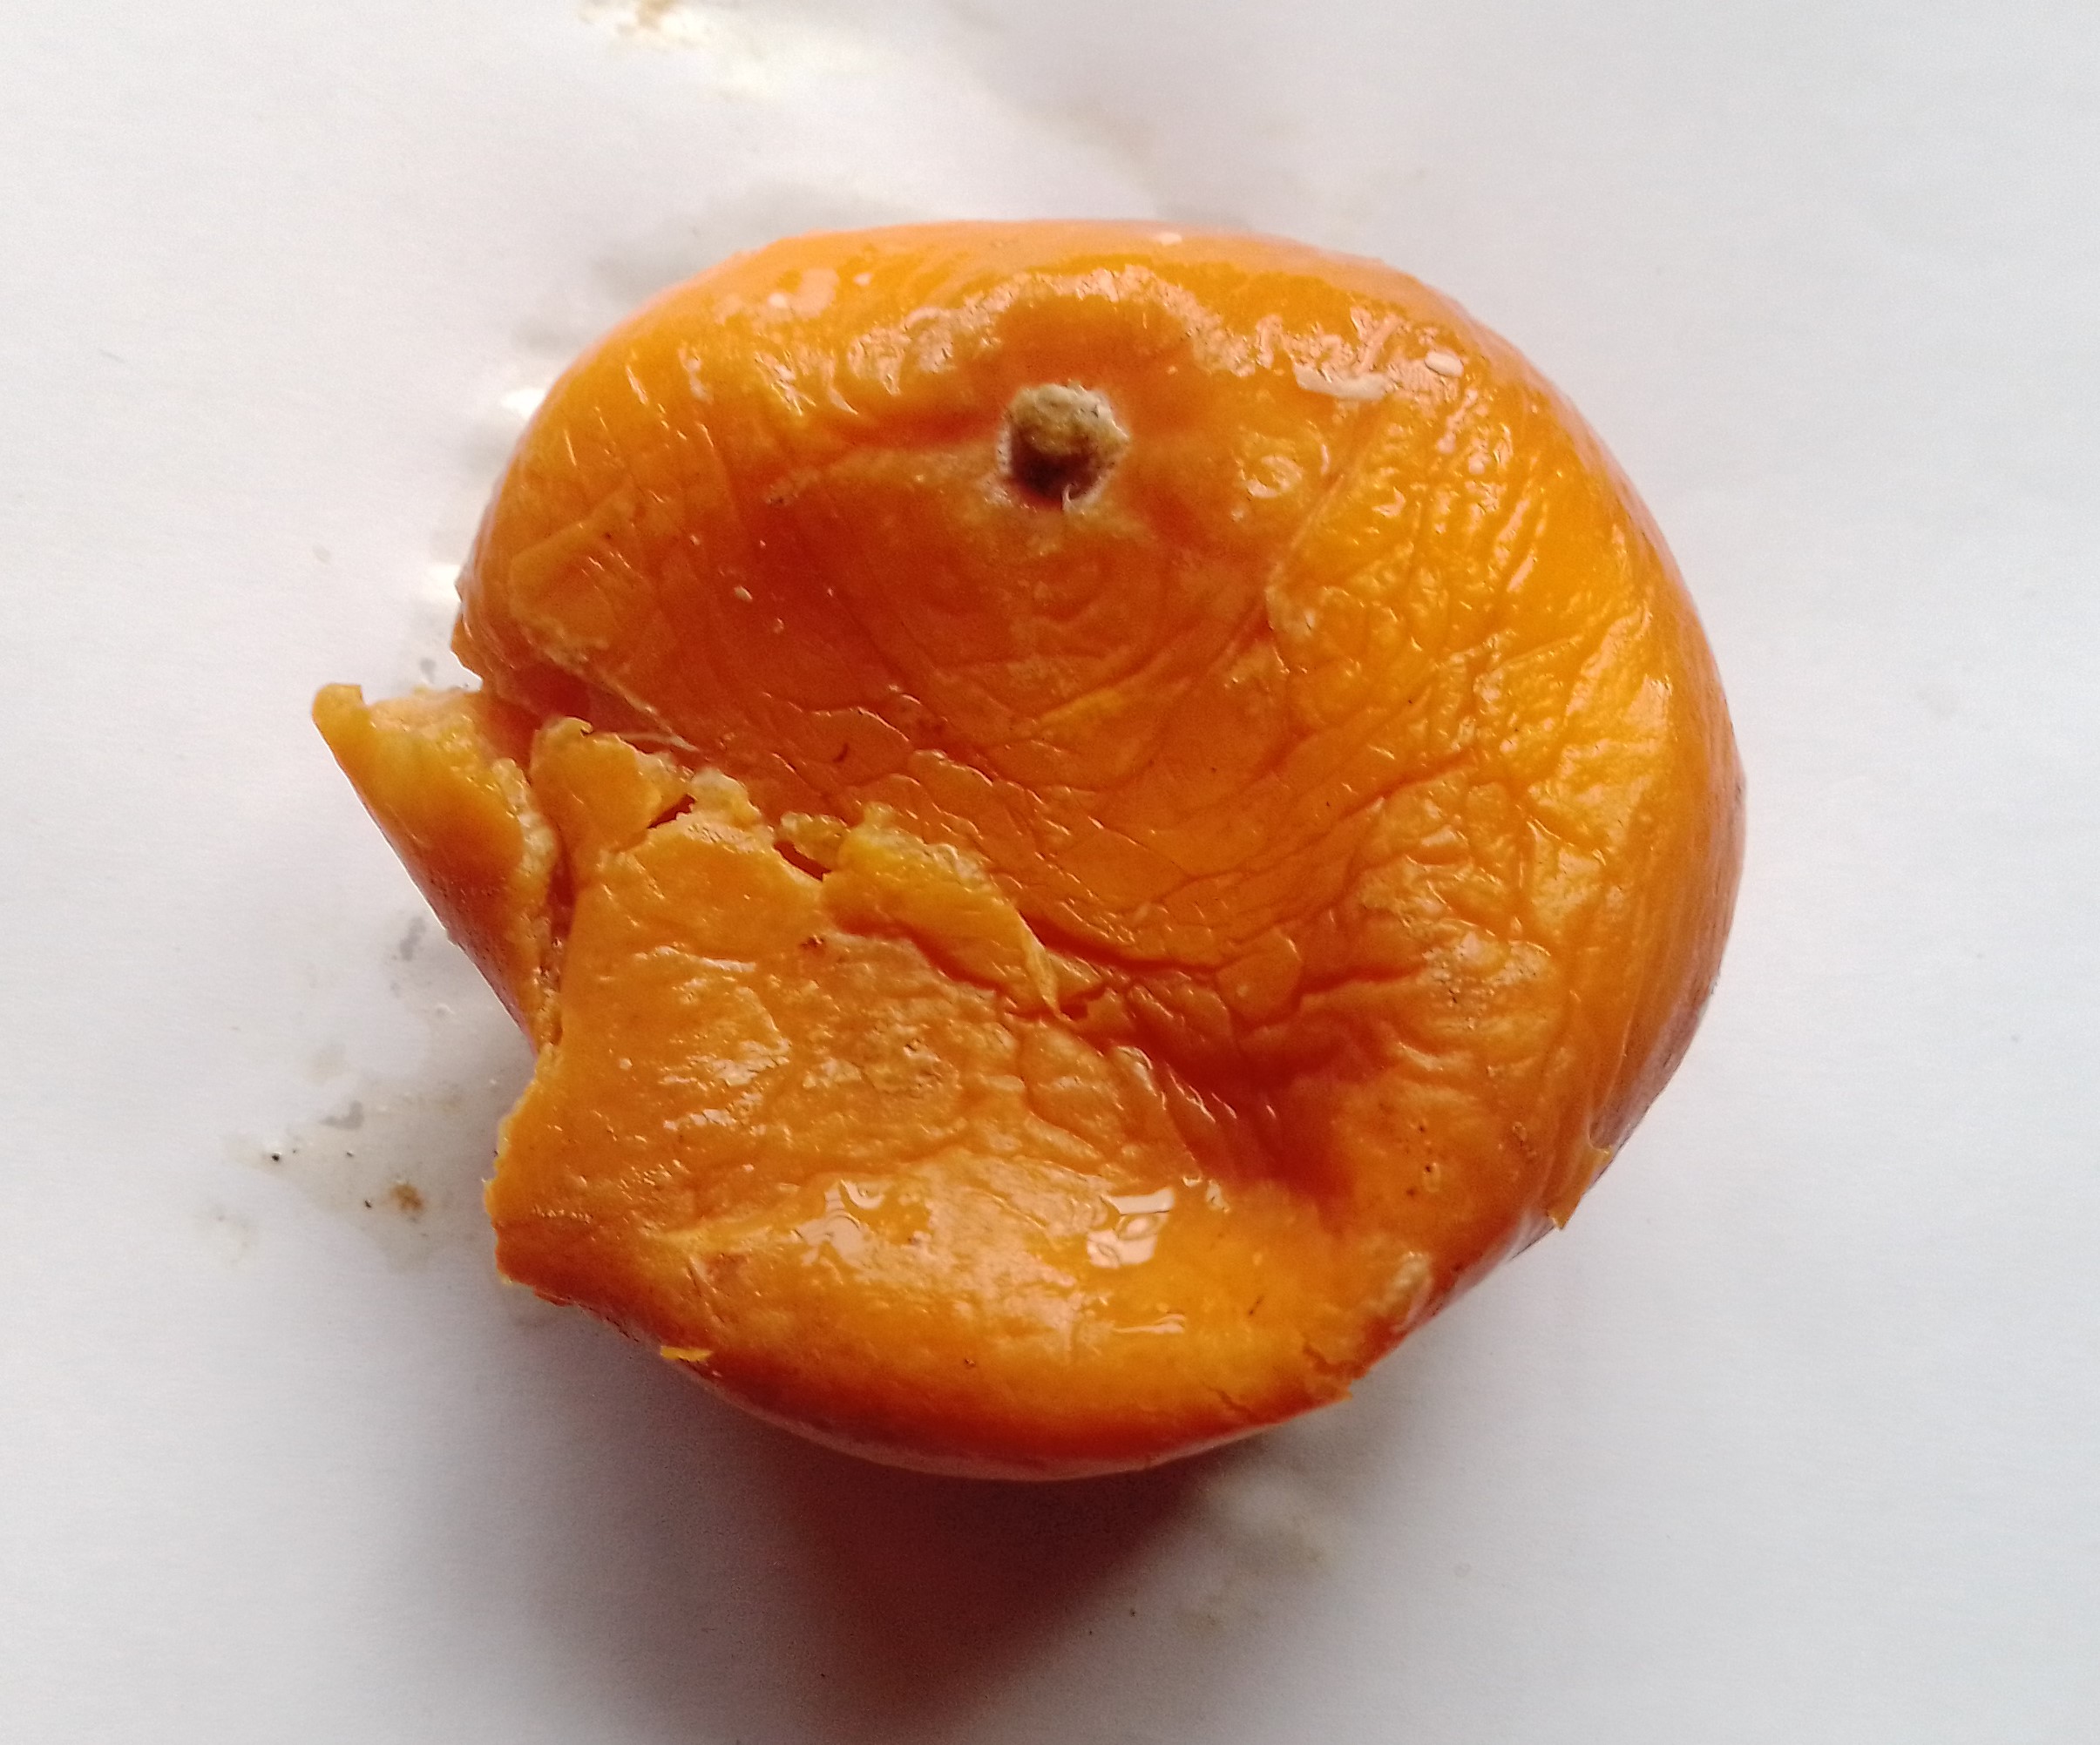
Fruit: orange
Condition: rotten